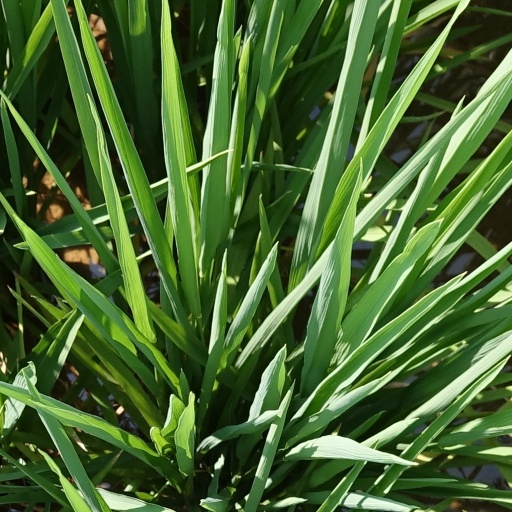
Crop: rice